Marios Papadopoulos (musician)

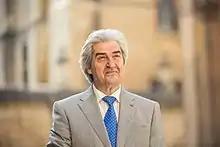
Marios Papadopoulos, conductor and pianist

Marios Papadopoulos (born 20 December 1954 in Limassol, Cyprus) is a Cypriot-born, British conductor and pianist. He is the founder and music director of the Oxford Philharmonic Orchestra, the Orchestra in Residence at the University of Oxford.